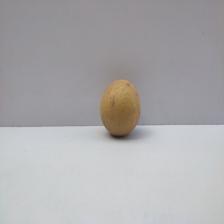
Size: Medium